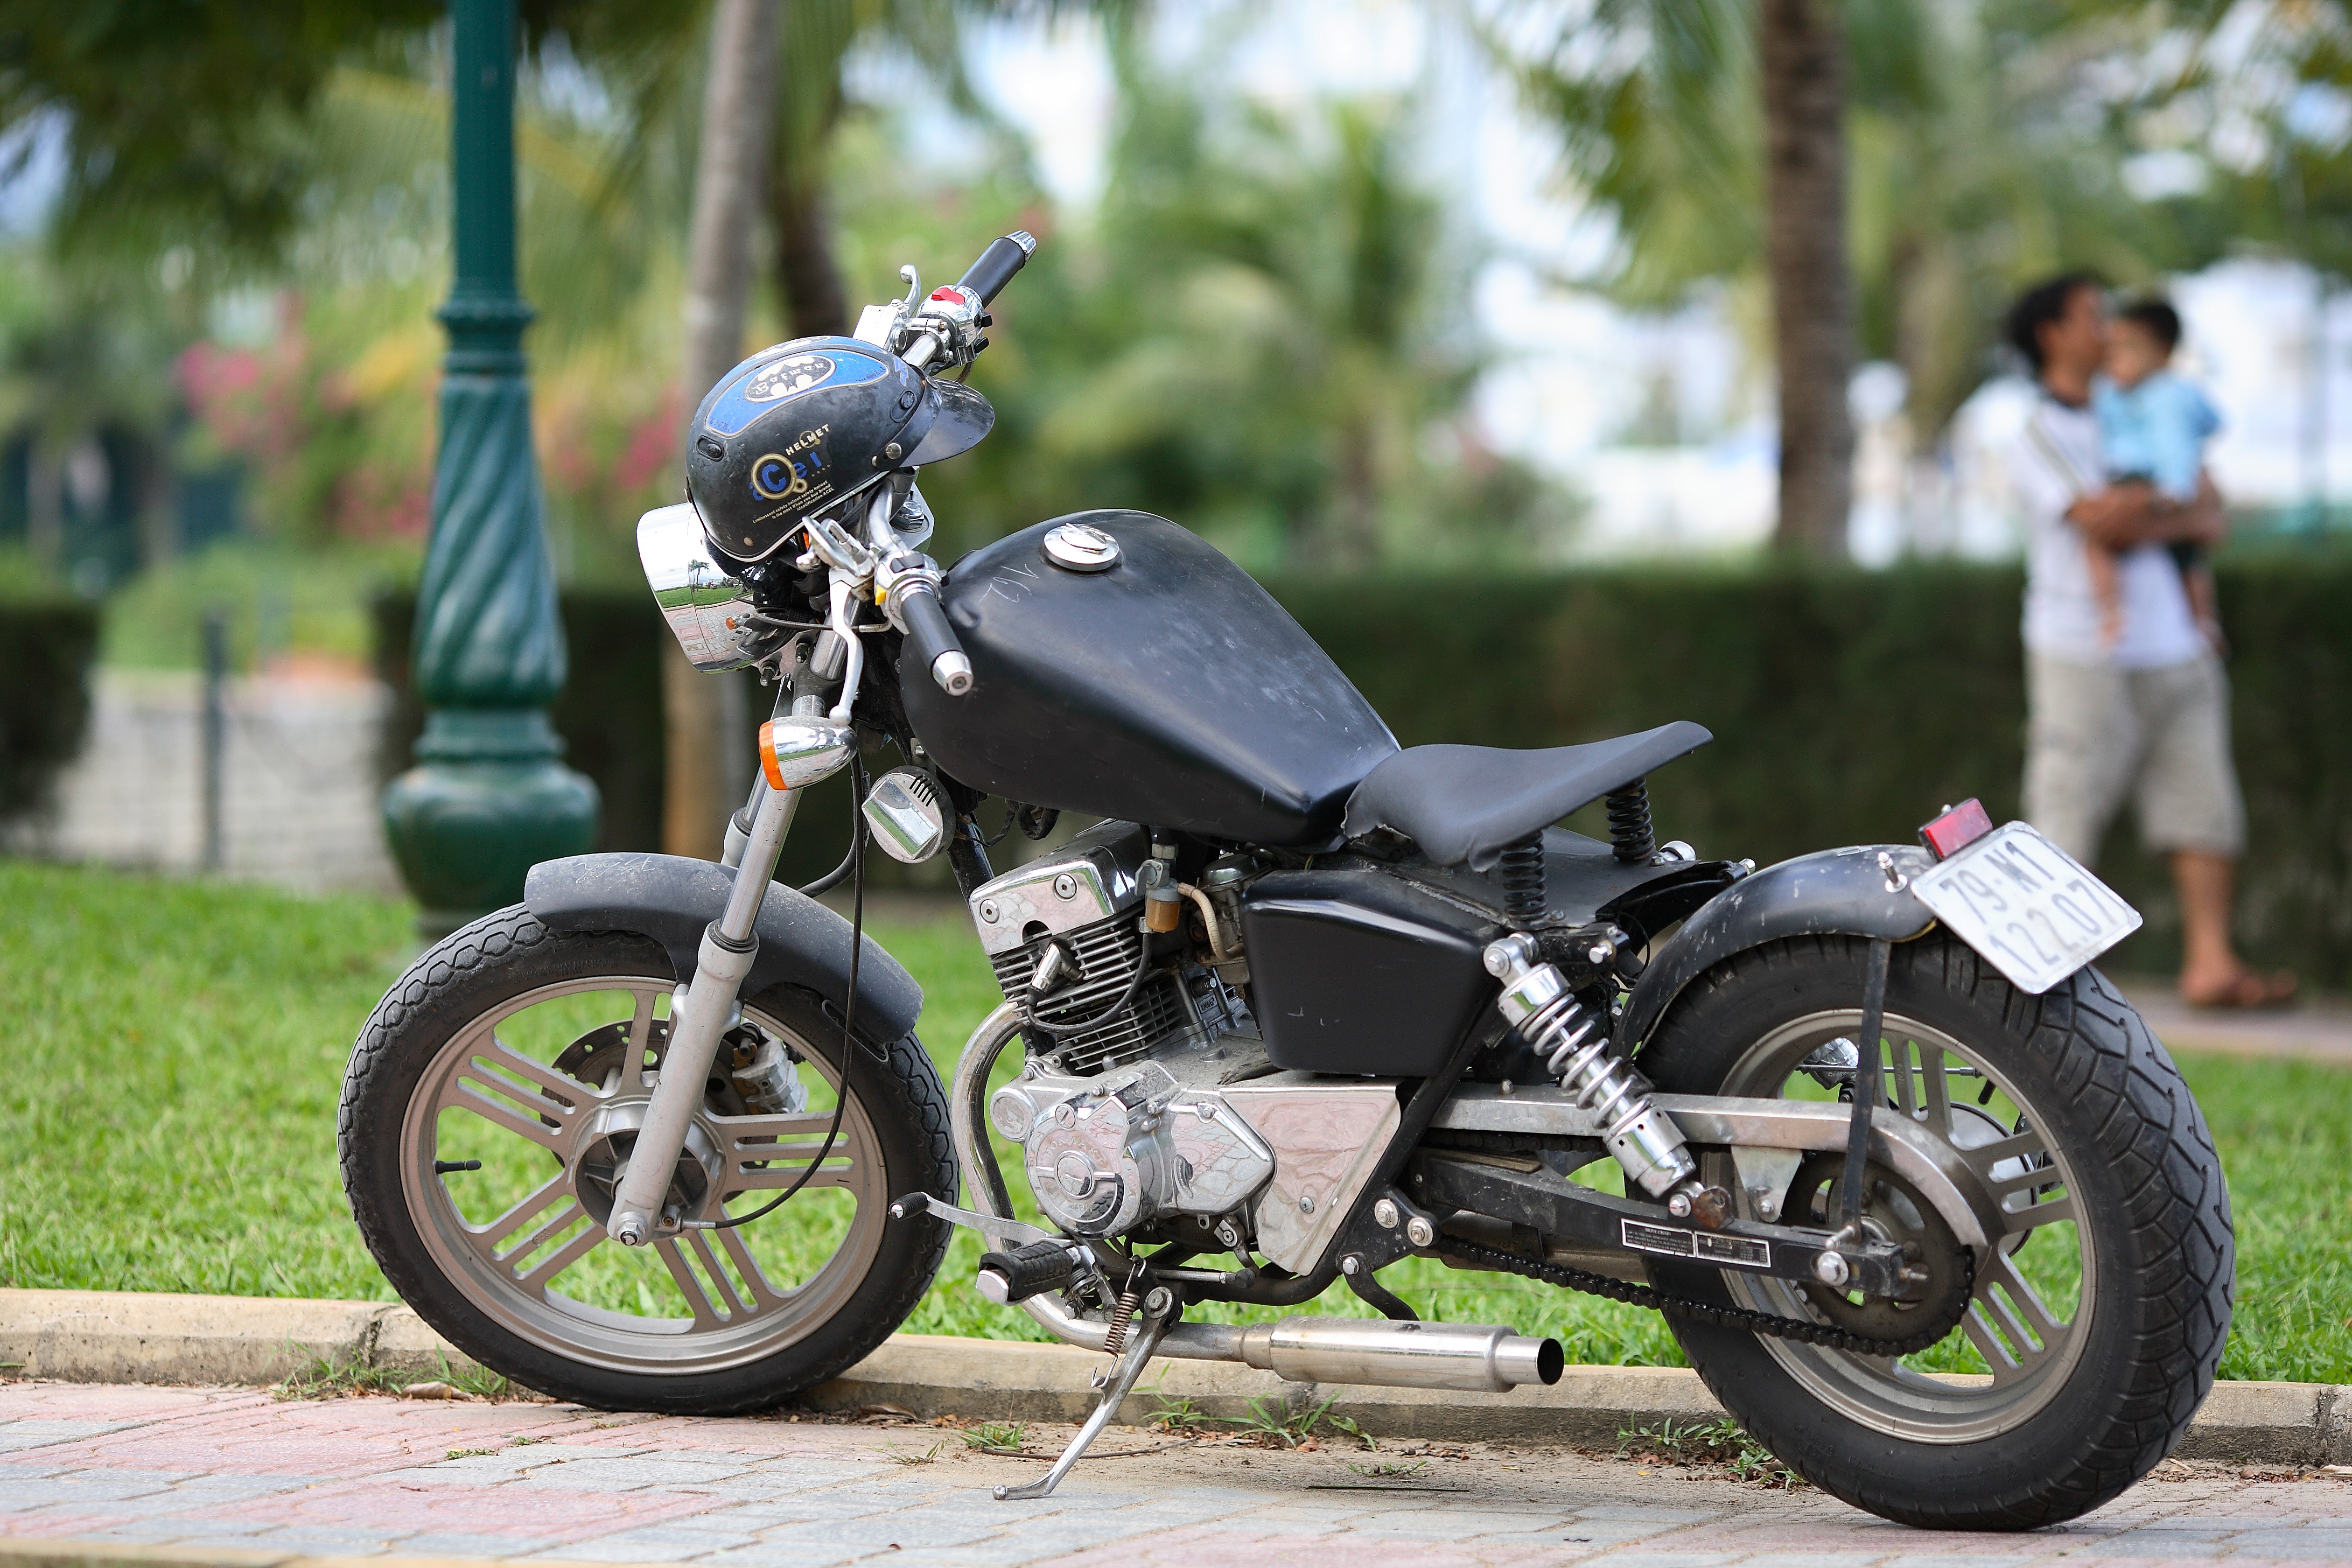
computer, man, group, sunset, road, white, sport, traffic, street, car, wheel, automobile, house, adventure, highway, bike, home, urban, asphalt, summer, travel, motion, transportation, transport, repair, vehicle, cooking, equipment, motorcycle, action, auto, ride, dirty, industry, black, electricity, motorbike, speed, lifestyle, tire, clothing store, outdoors, design, helmet, engine, racing, motor, danger, safety, style, comfort, cleaning, domestic, accident, contemporary, damage, clothes, driver, racer, service, active, adult, rubber, comfortable, nobody, freezer, tread, assistance, motorcycling, car driving, driving car, car road, car on road, appliance repair, cleaning house, cleaning service, computer repair, computer technology, e commerce, home design, home interior, home repair, house cleaning, house isolated, industrial cleaning, land vehicle, automobile make